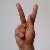
The image shows a hand gesture representing the letter 'K' in Indian Sign Language.